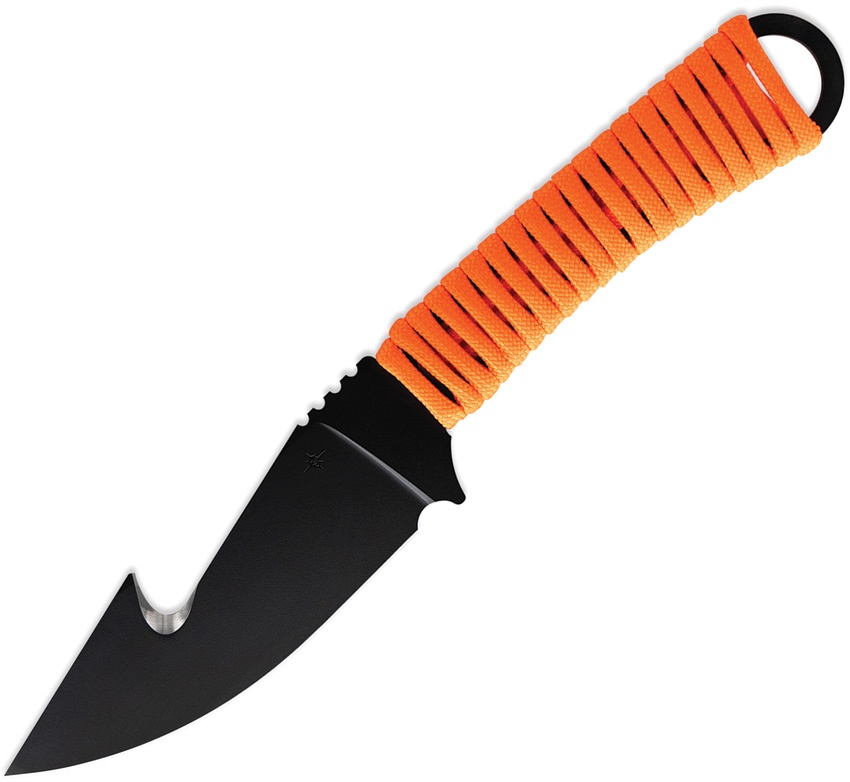
Toor Merlin Gut Hook Blaze
8.25 Inch (20.96cm) overall. 3.75 Inch (9.53cm) black finish CPM-154 stainless guthook blade. Blaze orange cord wrapped handle. Full tang. Finger ring. Signature Series collaboration blade from Toor Knives and Forloh. This Item may only be EXPORTED. It may NOT be sold to customers within the United States. Black Kydex belt sheath. Boxed. This item ships out of our Miami, USA warehouse and typcically takes about 10 working days to arrive
Brand: Toor
Category: Sporting Goods > Outdoor Recreation > Camping & Hiking > Camping Tools > Hunting & Survival Knives > Peasant Knives